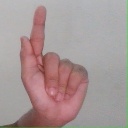
अक्षर: ळ